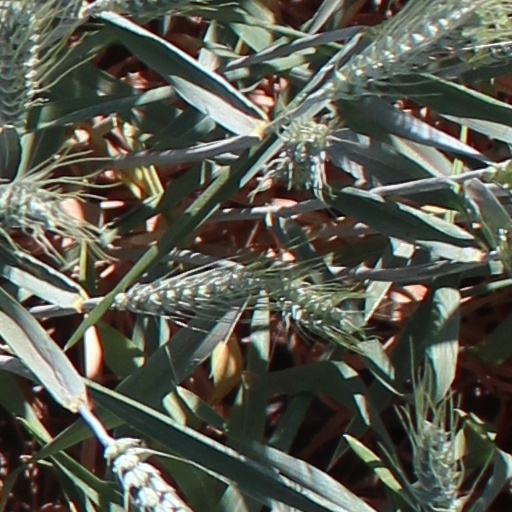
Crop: wheat